Hitman 2 (2018 video game)

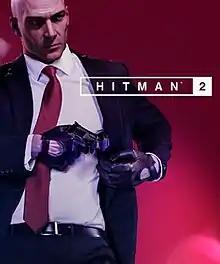
Cover art featuring Agent 47. The pink cover reflects this installment's more "playful" tone.

Hitman 2 is a 2018 stealth video game developed by IO Interactive. It is the seventh main installment in the "Hitman" video game series, the sequel to 2016's "Hitman" and the second game in the "World of Assassination" trilogy. The game continues the story arc started in "Hitman", following genetically engineered assassin Agent 47 as he searches for the mysterious "Shadow Client" who is trying to destroy Providence, a secretive organization that controls global affairs. It also explores more of 47's mysterious background, which Providence offered to bring to light in exchange for 47's assistance. Like its predecessor, the game is structured around six large sandbox locations that players can freely explore to find opportunities to eliminate their targets. It also included two online multiplayer modes called Sniper Assassin and Ghost Mode, though the game's servers for both modes have since been shut down; Sniper Assassin can still be played single-player.